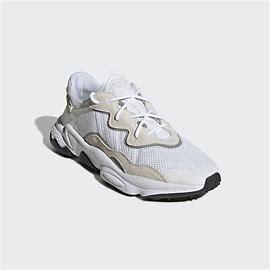
Brand: adidas
Model: originals Adidas Originals Ozweego